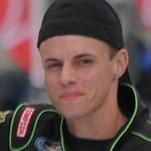
Age: 20